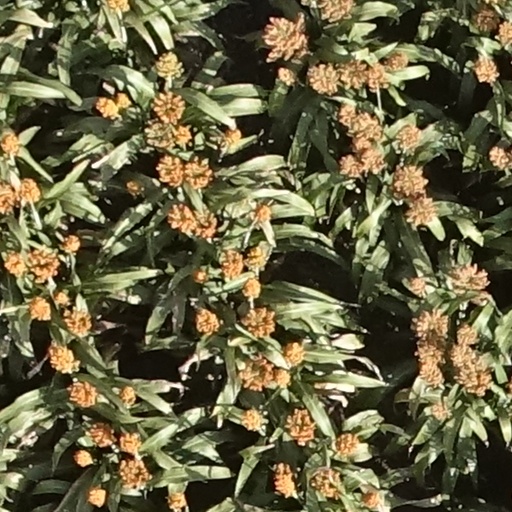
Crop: sorghum